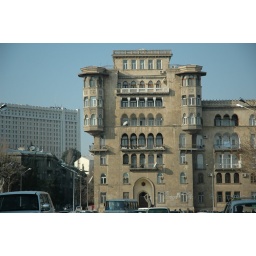
This building stands at the base of the trolly station in Baku, Azerbaijan.